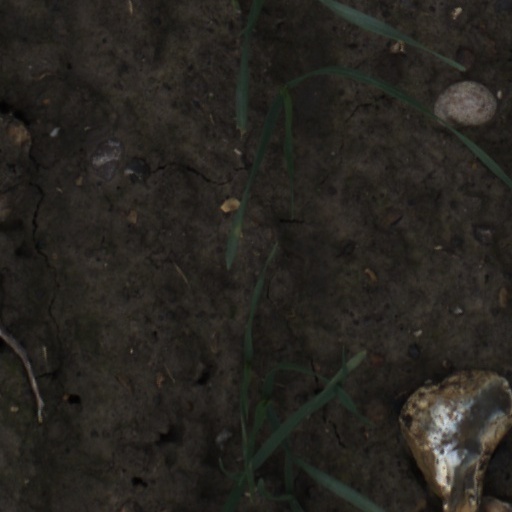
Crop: wheat